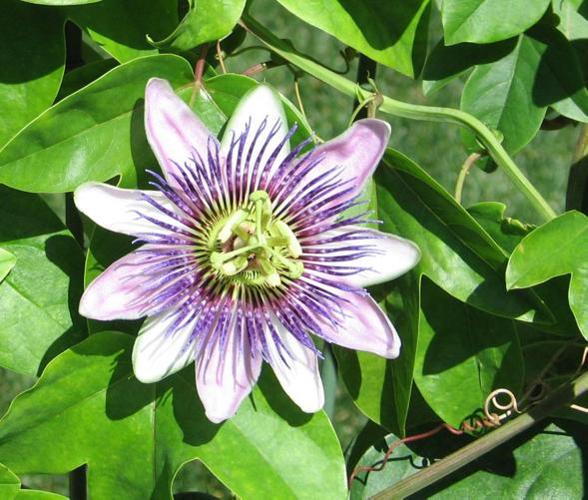
Label: passion flower